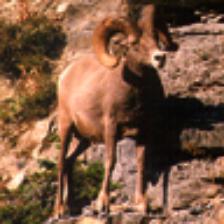
Label: NonHuman